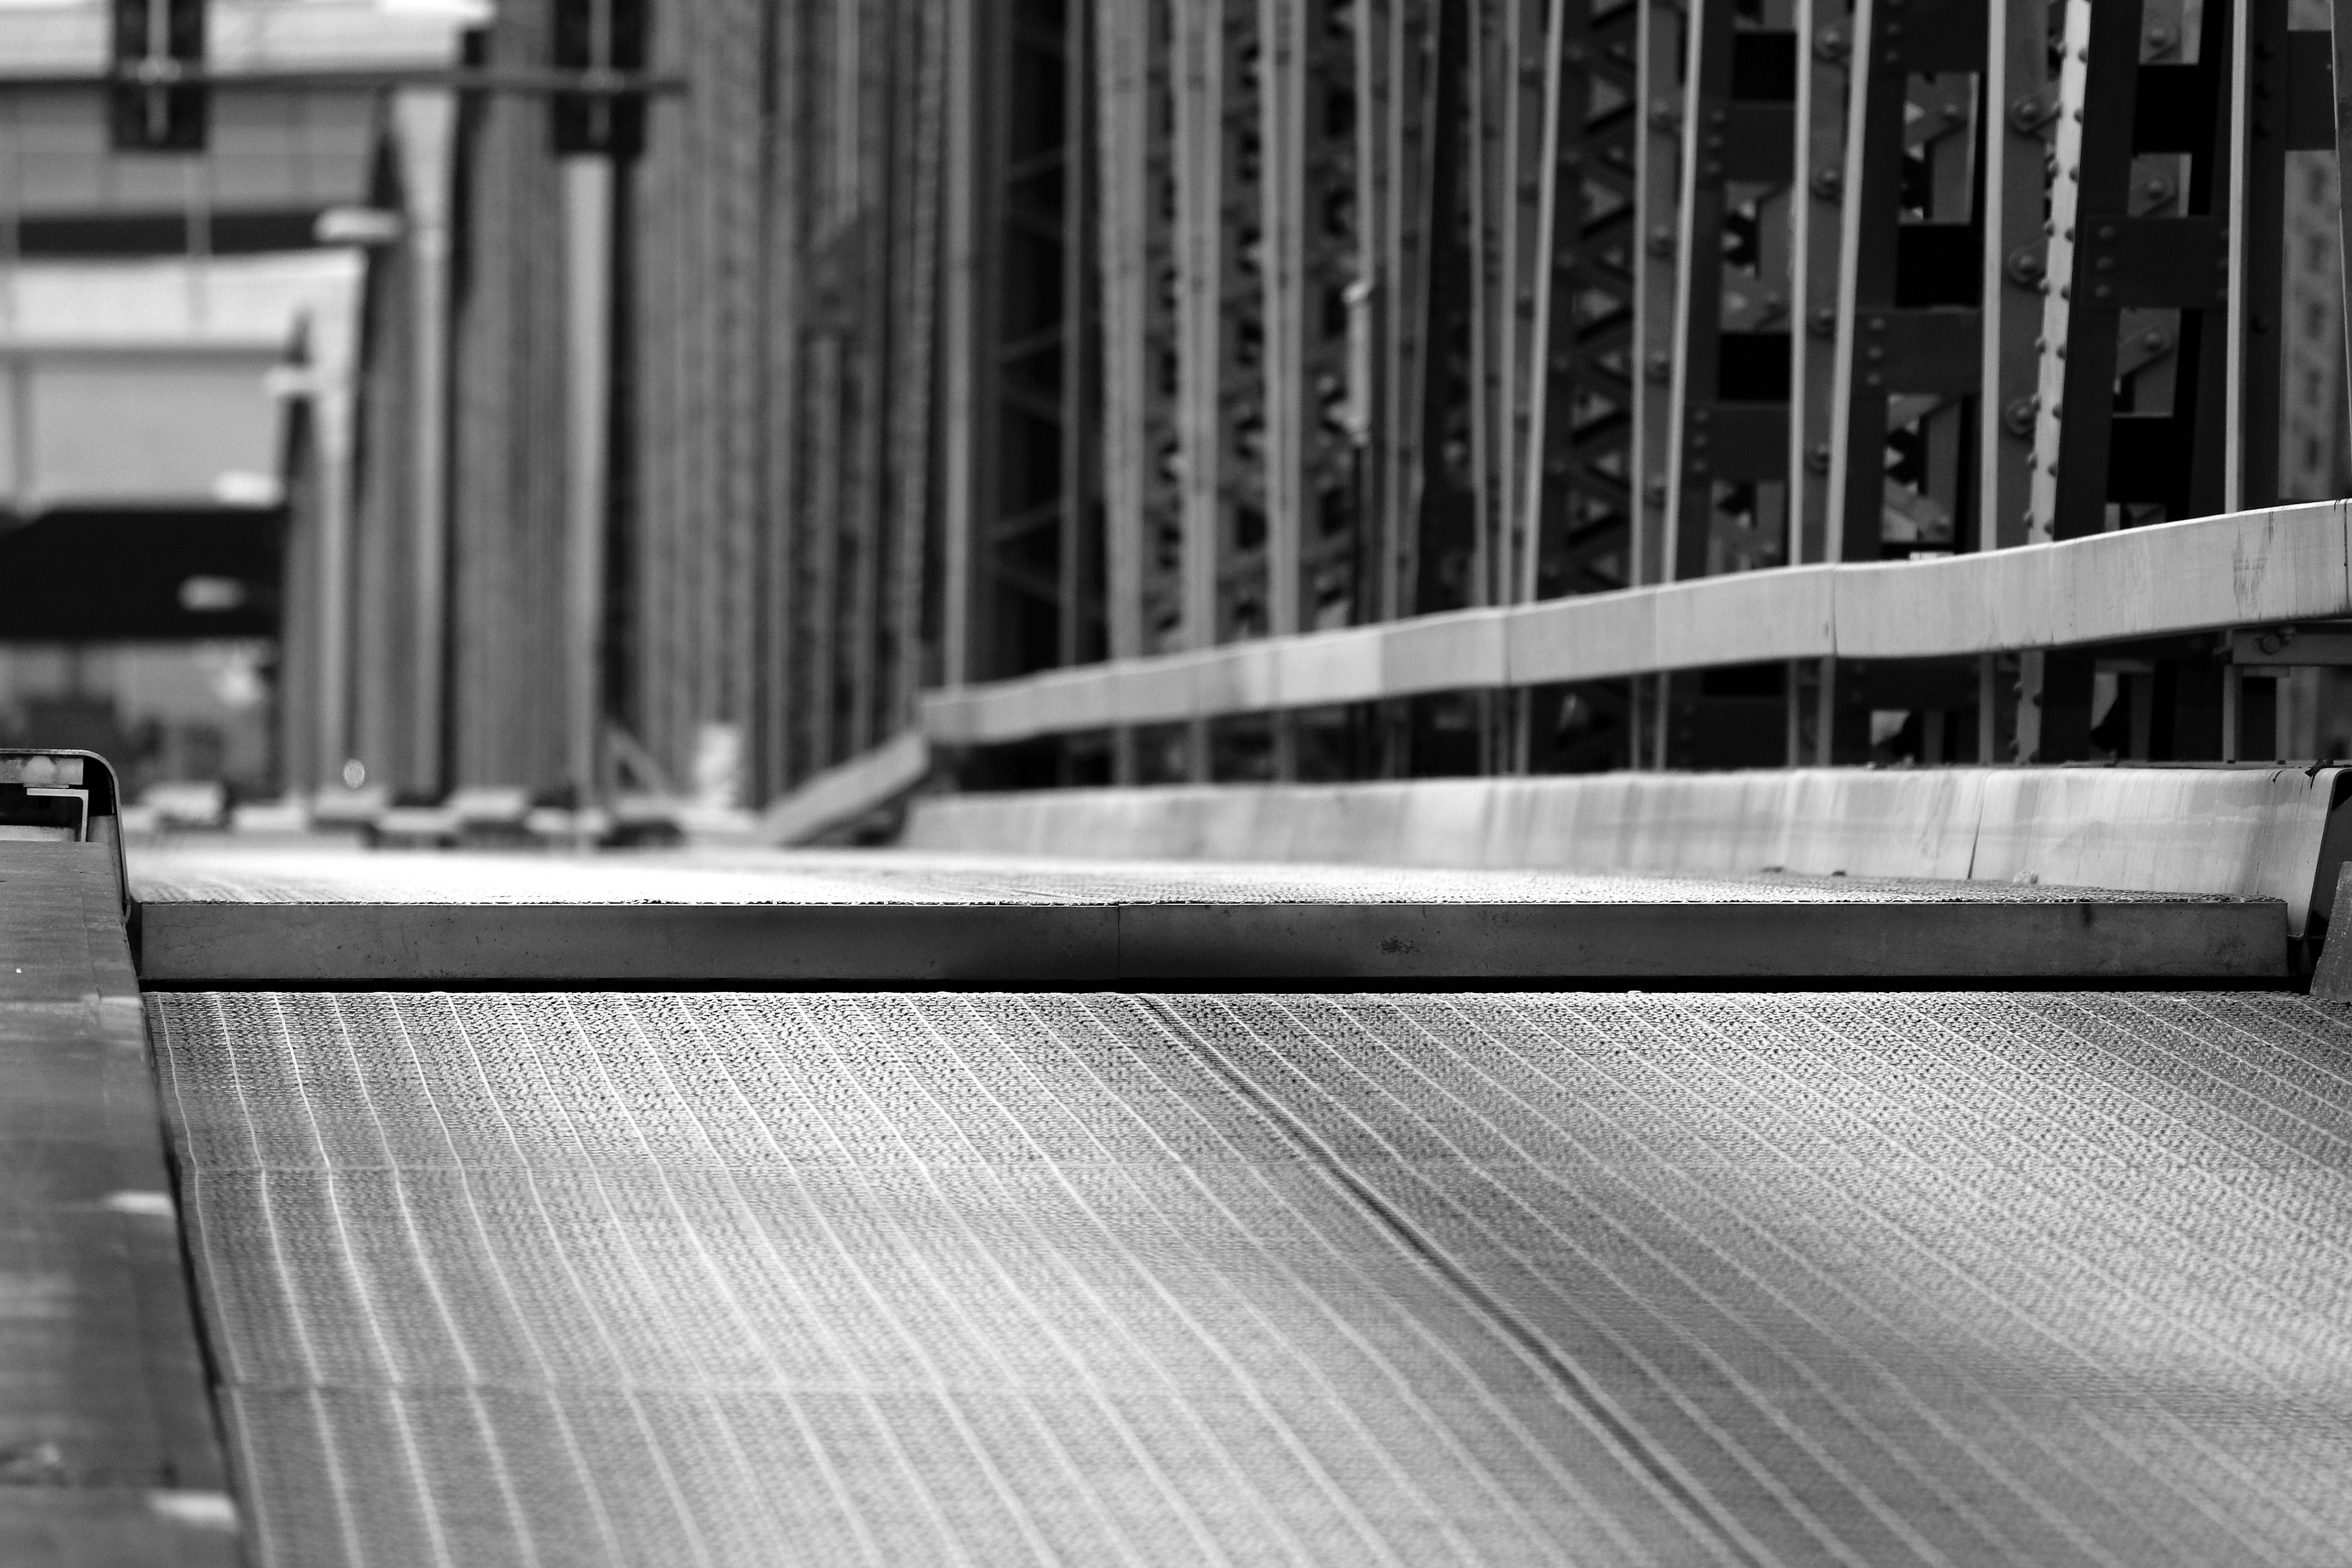
water, black and white, wood, white, bridge, street, photography, floor, old, river, downtown, line, herd, canon, park, black, furniture, monochrome, waterfront, candid, eos, the, cars, bicycles, wait, for, years, 100, mark, ii, 5d, front, it, riders, tom, oregon, portland, architectural, ian, sane, willamette, governor, mccall, hawthorne, joggers, stampede, monochrome photography